Andrés Palacios

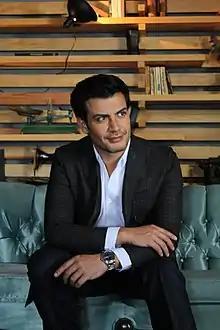

Palacios was born in Chile, but moved to Mexico when he was two years old. He had participated in various theatrical shows and telenovelas.